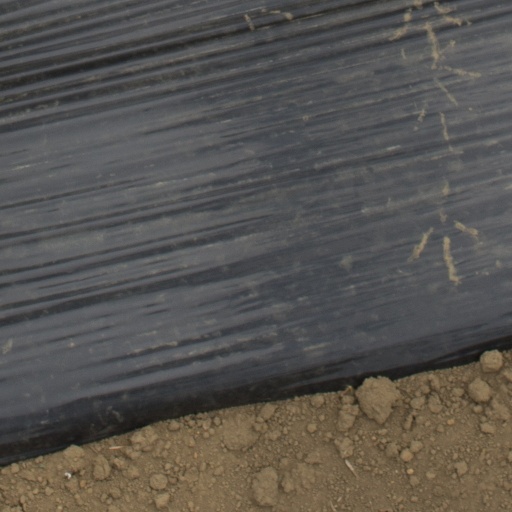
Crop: Jerusalem artichoke